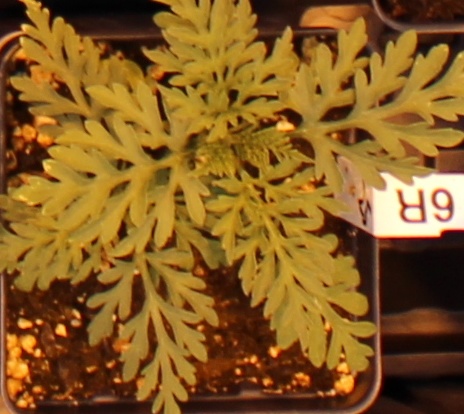
Label: Ragweed